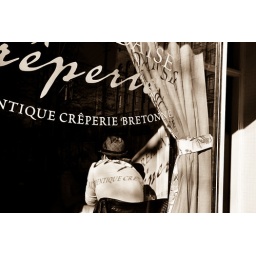
man sitting in the window toronto ontario